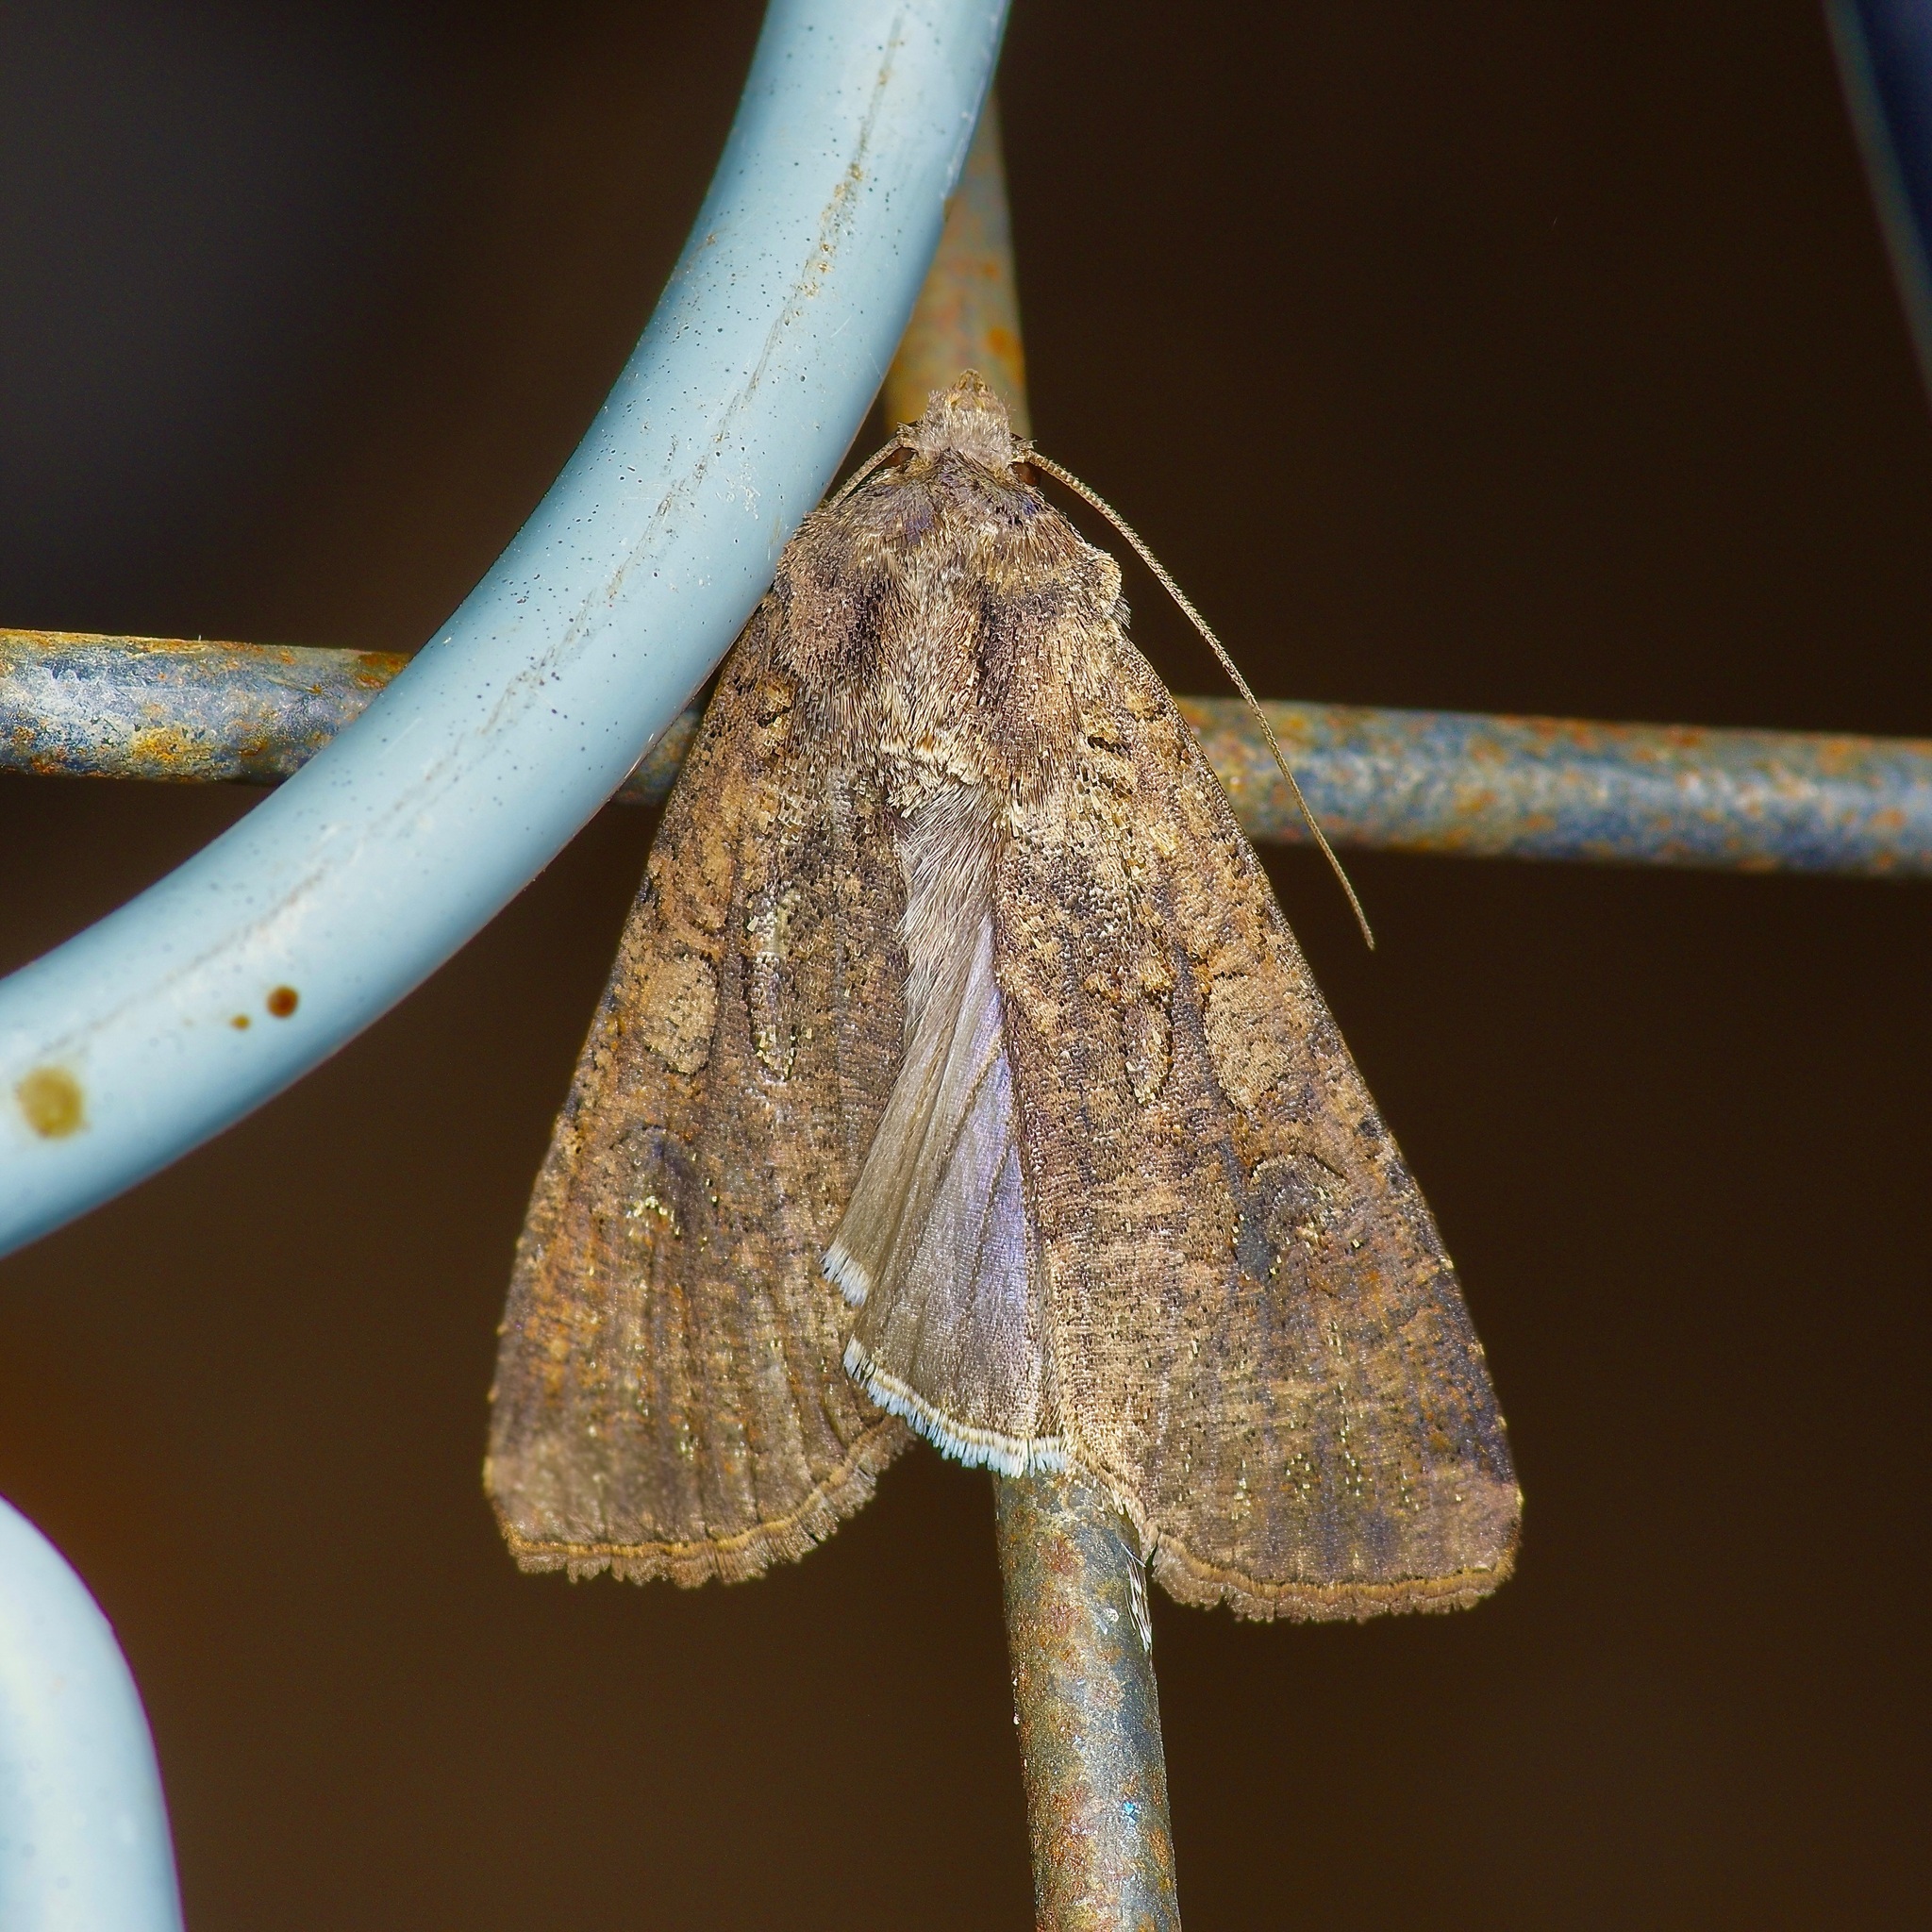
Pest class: cutworms